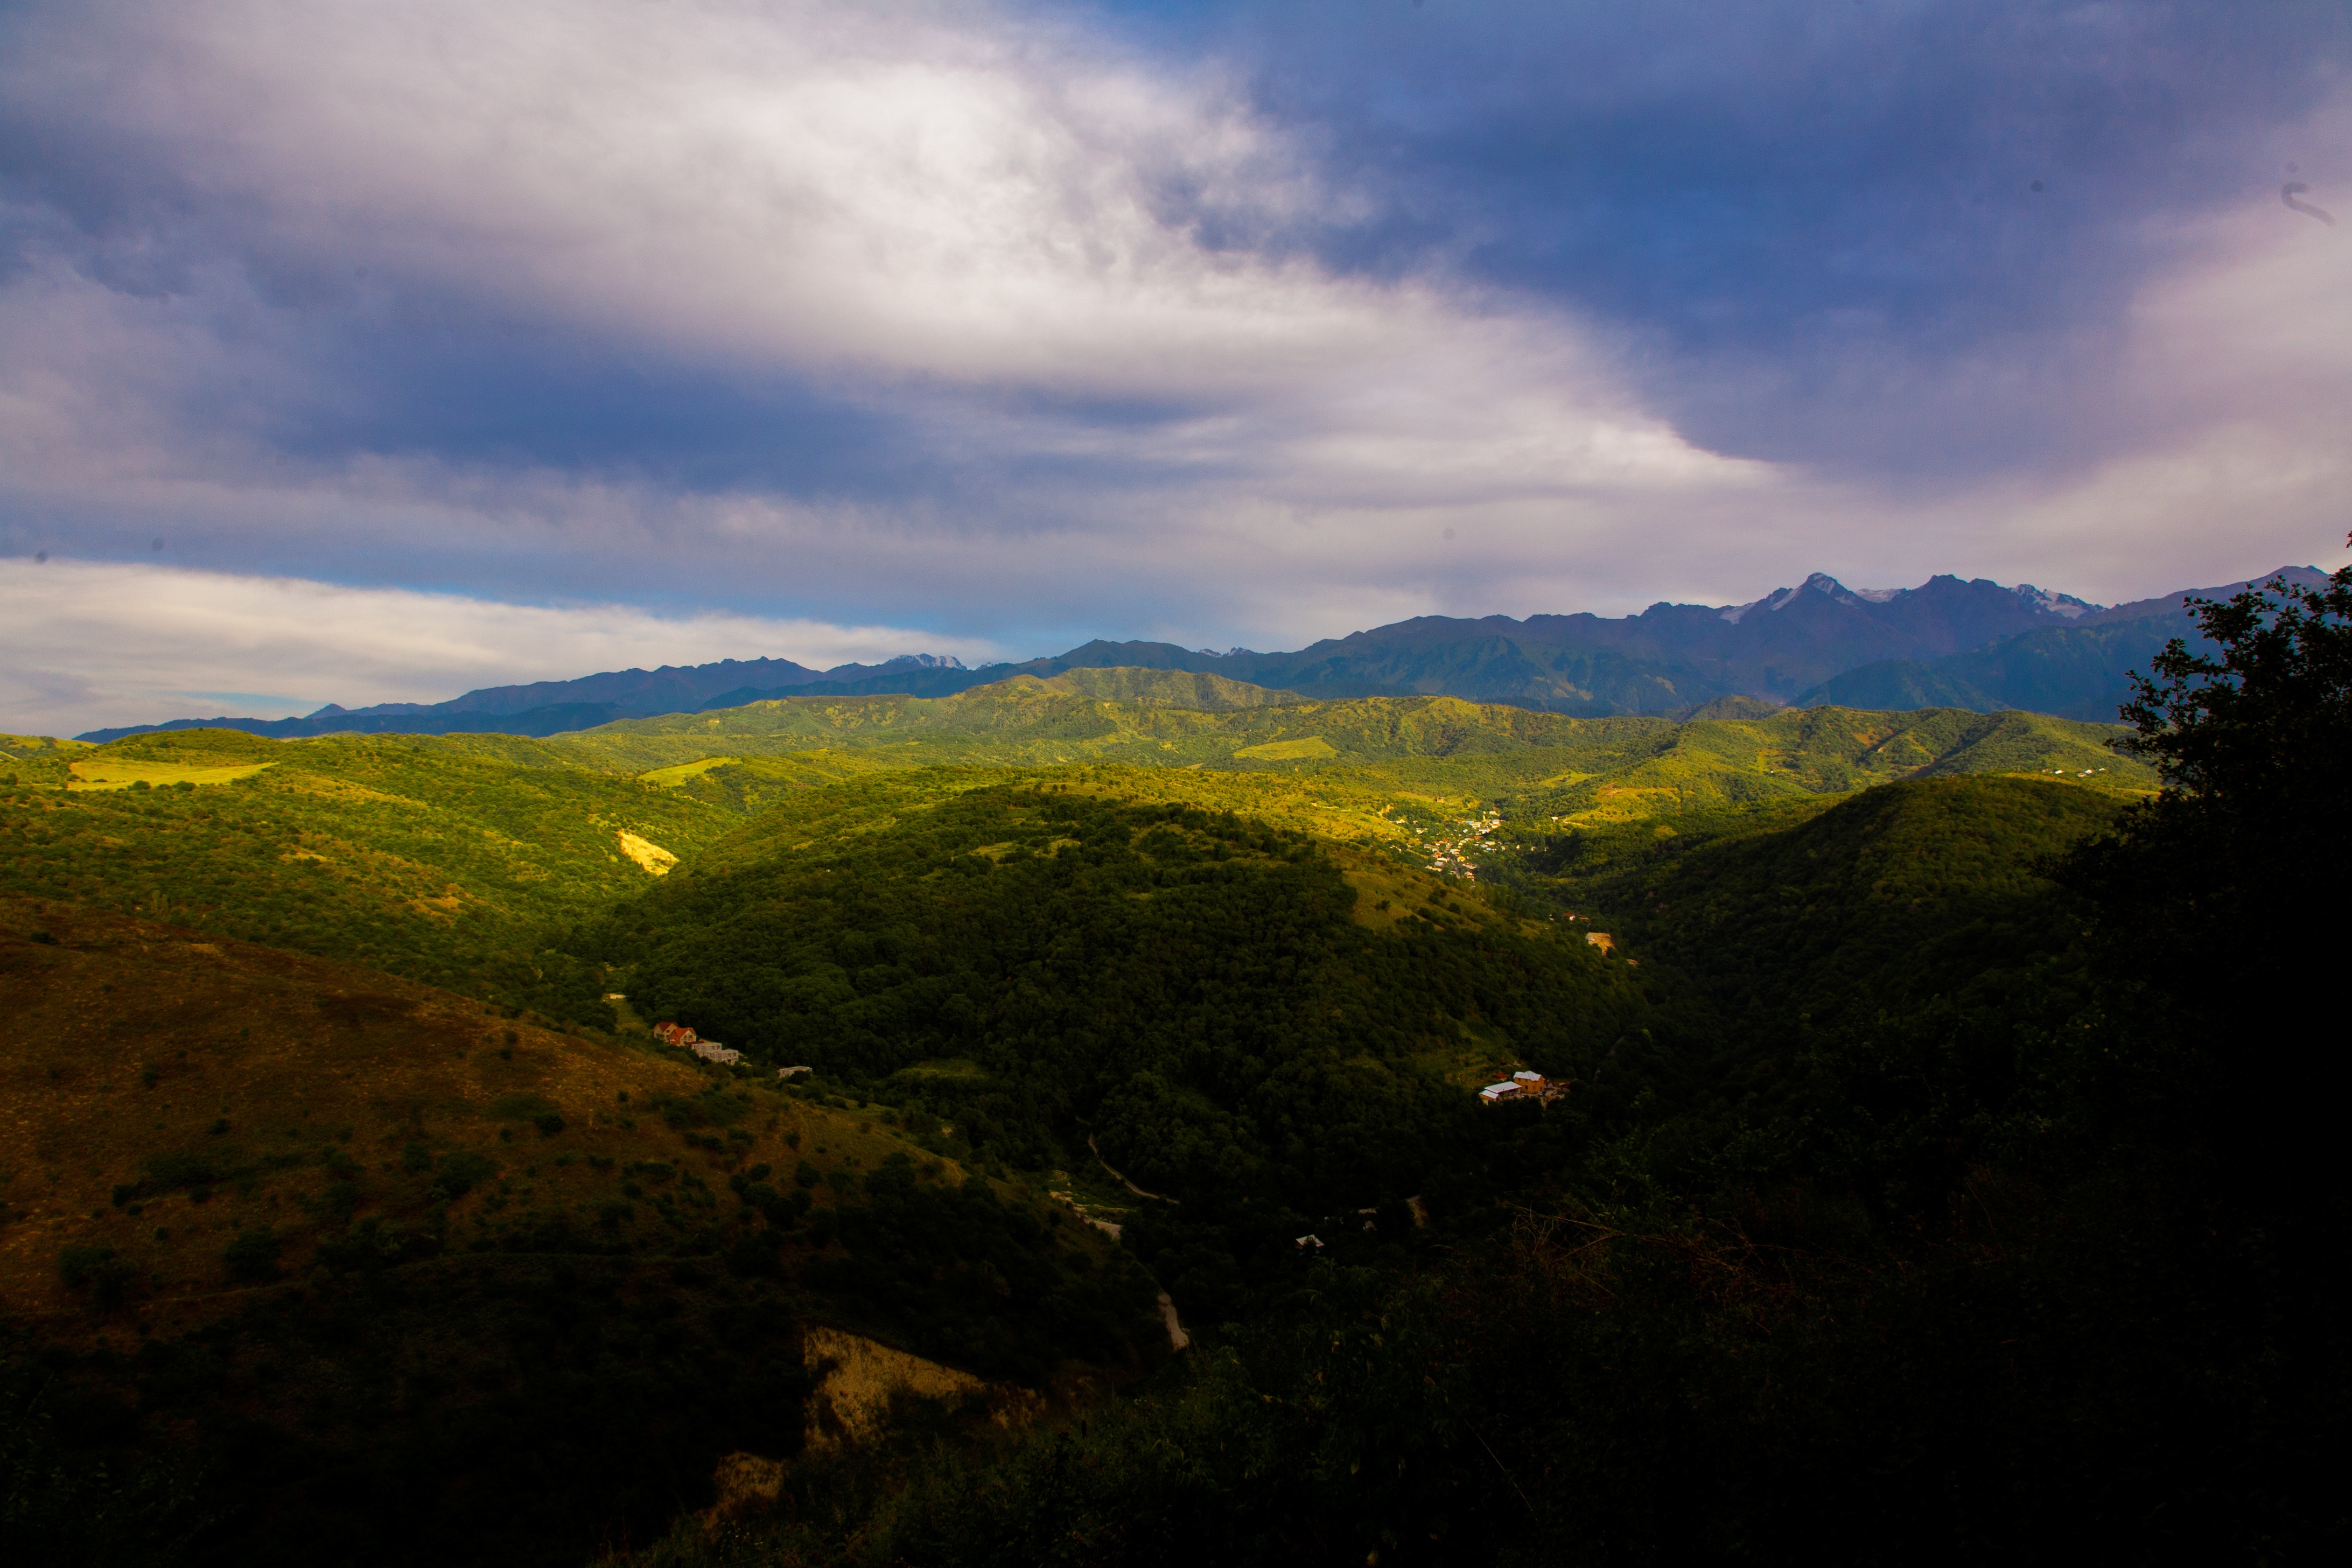
landscape, tree, nature, forest, grass, horizon, wilderness, mountain, cloud, sky, sunrise, sunset, sunlight, morning, leaf, hill, dawn, valley, mountain range, dusk, evening, autumn, highland, ridge, plateau, loch, rural area, landform, meteorological phenomenon, geographical feature, atmospheric phenomenon, mountainous landforms